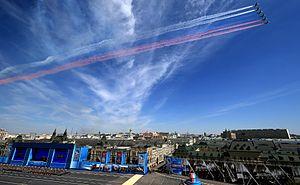
Le défilé militaire du Jour de la Victoire de 2015, qui a eu lieu le 9 mai 2015 sur la place Rouge, à Moscou, en Russie, commémore le 70ᵉ anniversaire de la fin de la Seconde Guerre mondiale en Europe, la Grande Guerre patriotique pour les Russes et leur victoire sur le Troisième Reich.